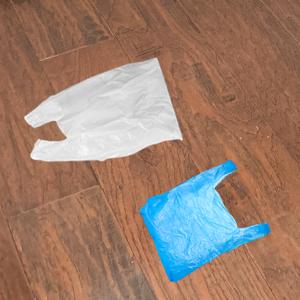
Label: plasticbags